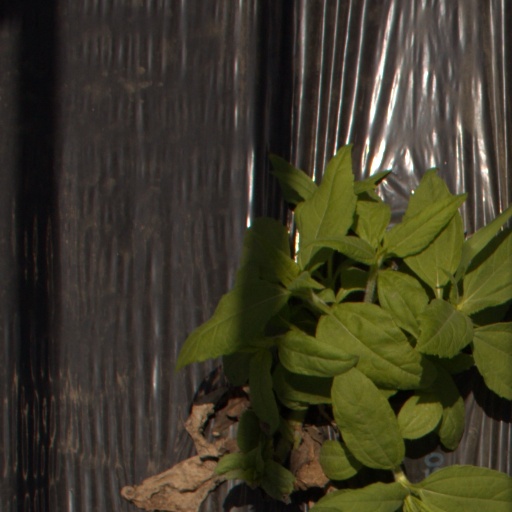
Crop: Jerusalem artichoke